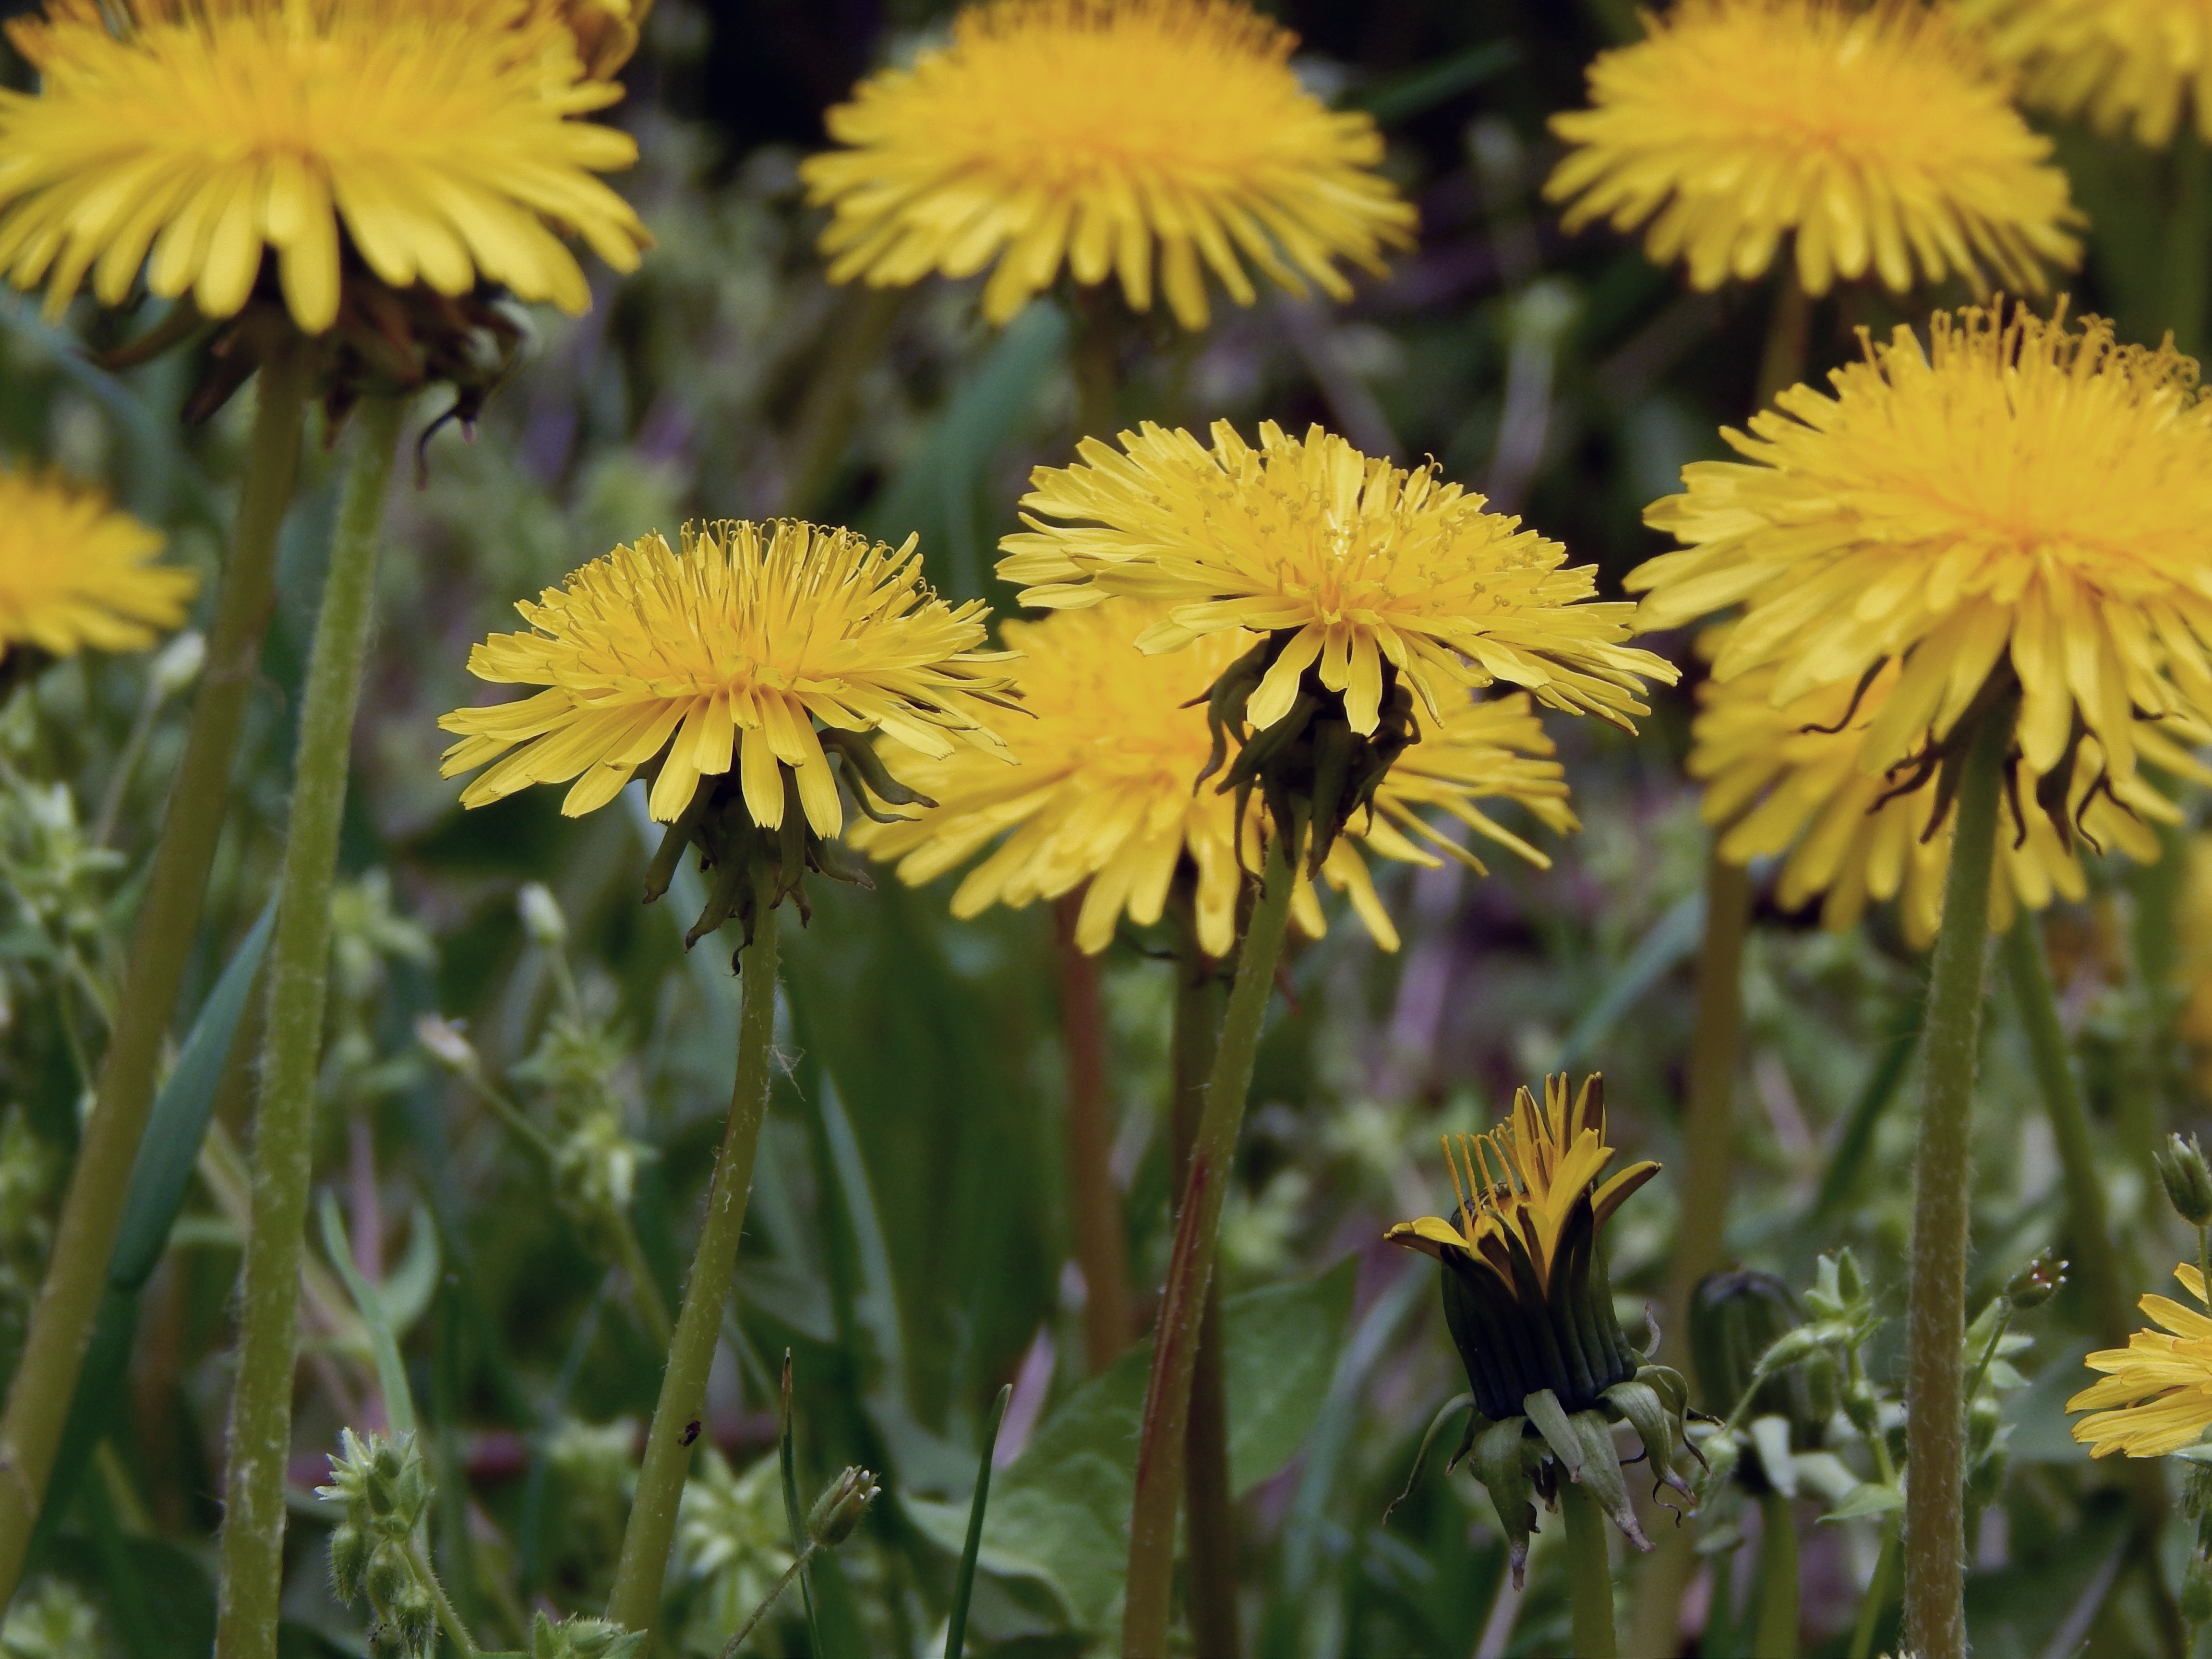
plant, field, meadow, dandelion, prairie, flower, spring, green, botany, yellow, flora, wildflower, flowers, dandelions, macro photography, flowering plant, daisy family, annual plant, land plant